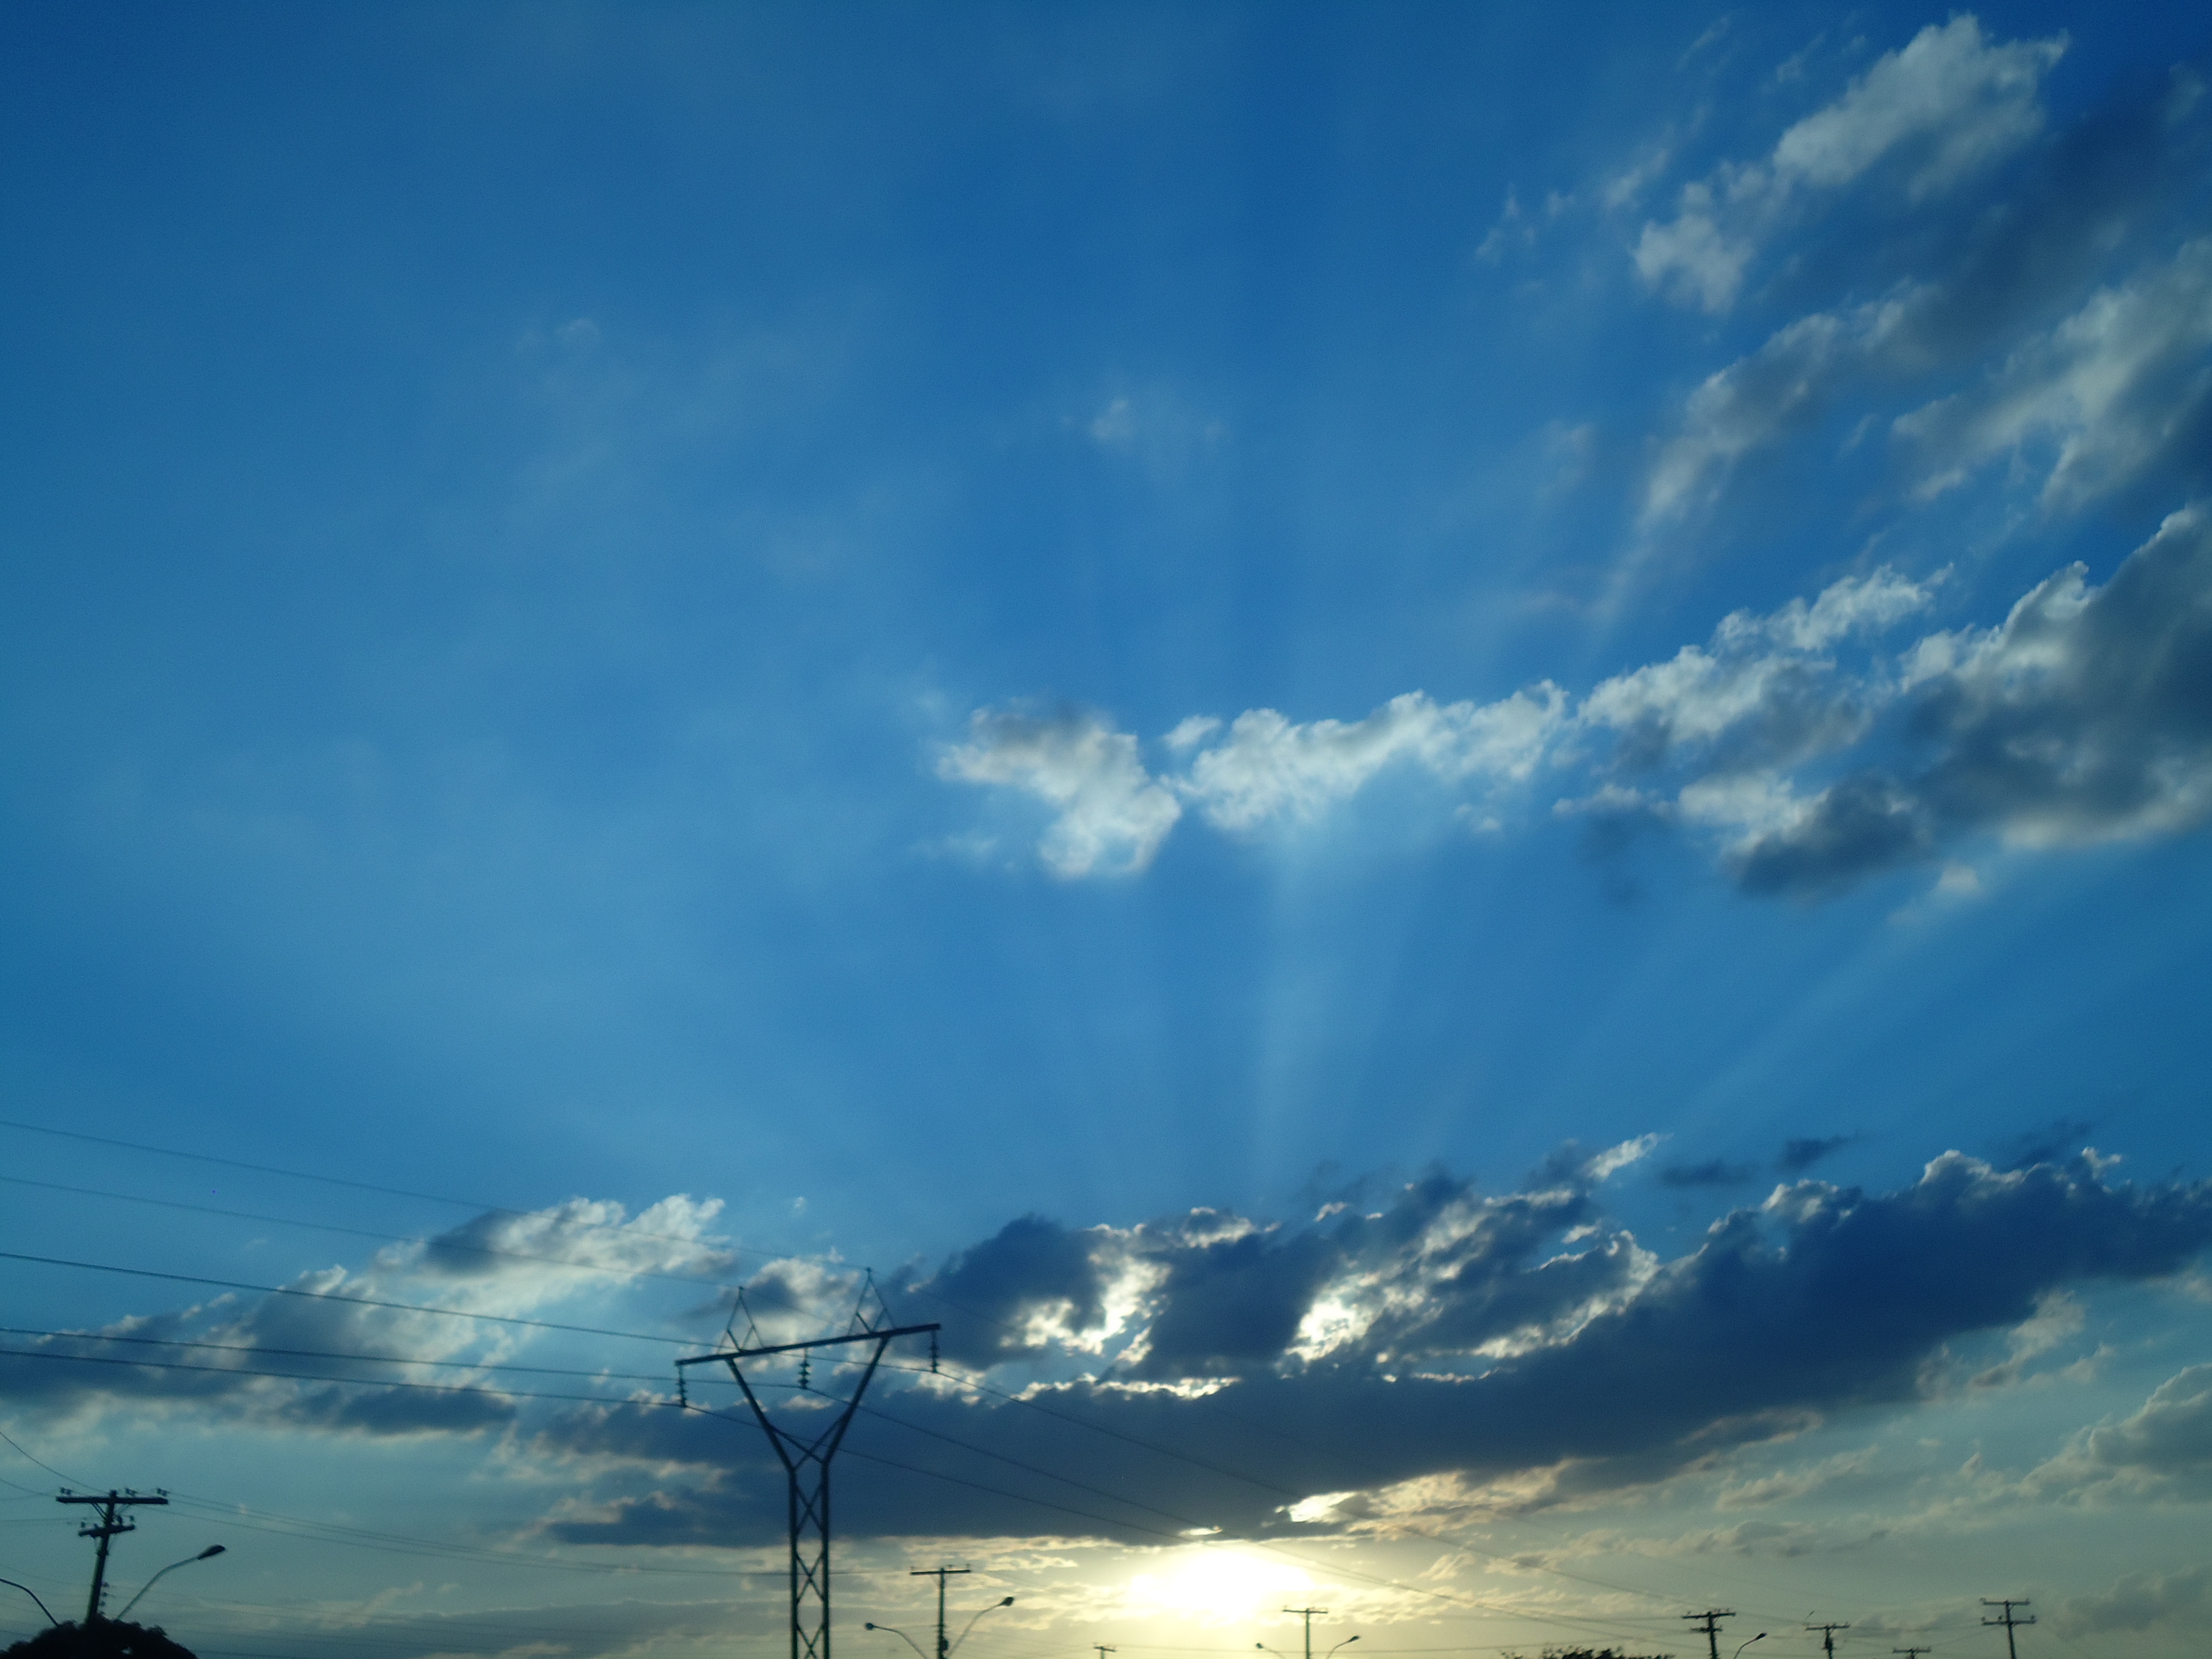
sky, afternoon, cloud, daytime, atmosphere, cumulus, horizon, afterglow, atmosphere of earth, morning, dawn, evening, phenomenon, sunlight, meteorological phenomenon, calm, dusk, wind, energy, tree, sunset